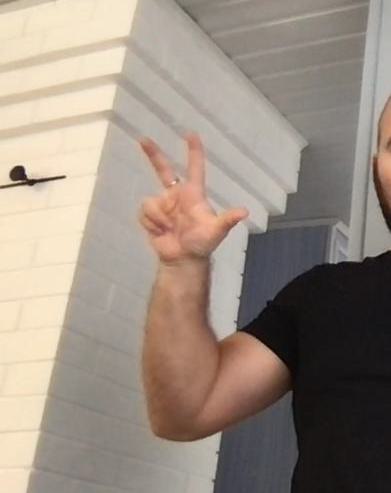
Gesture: three2